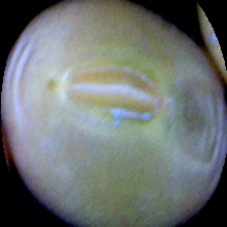
Label: Immature